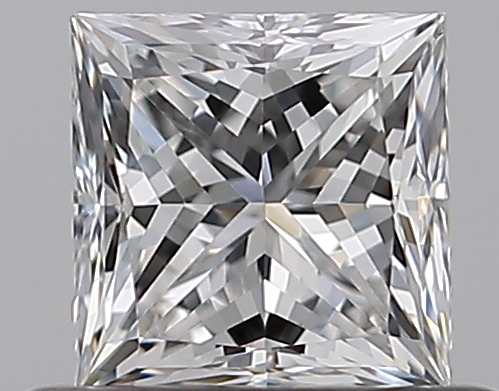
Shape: princess
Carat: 0.59
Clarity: VS1
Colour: F
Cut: VG
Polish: EX
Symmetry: VG
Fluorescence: N
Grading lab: GIA
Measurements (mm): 4.53 x 4.44 x 3.36